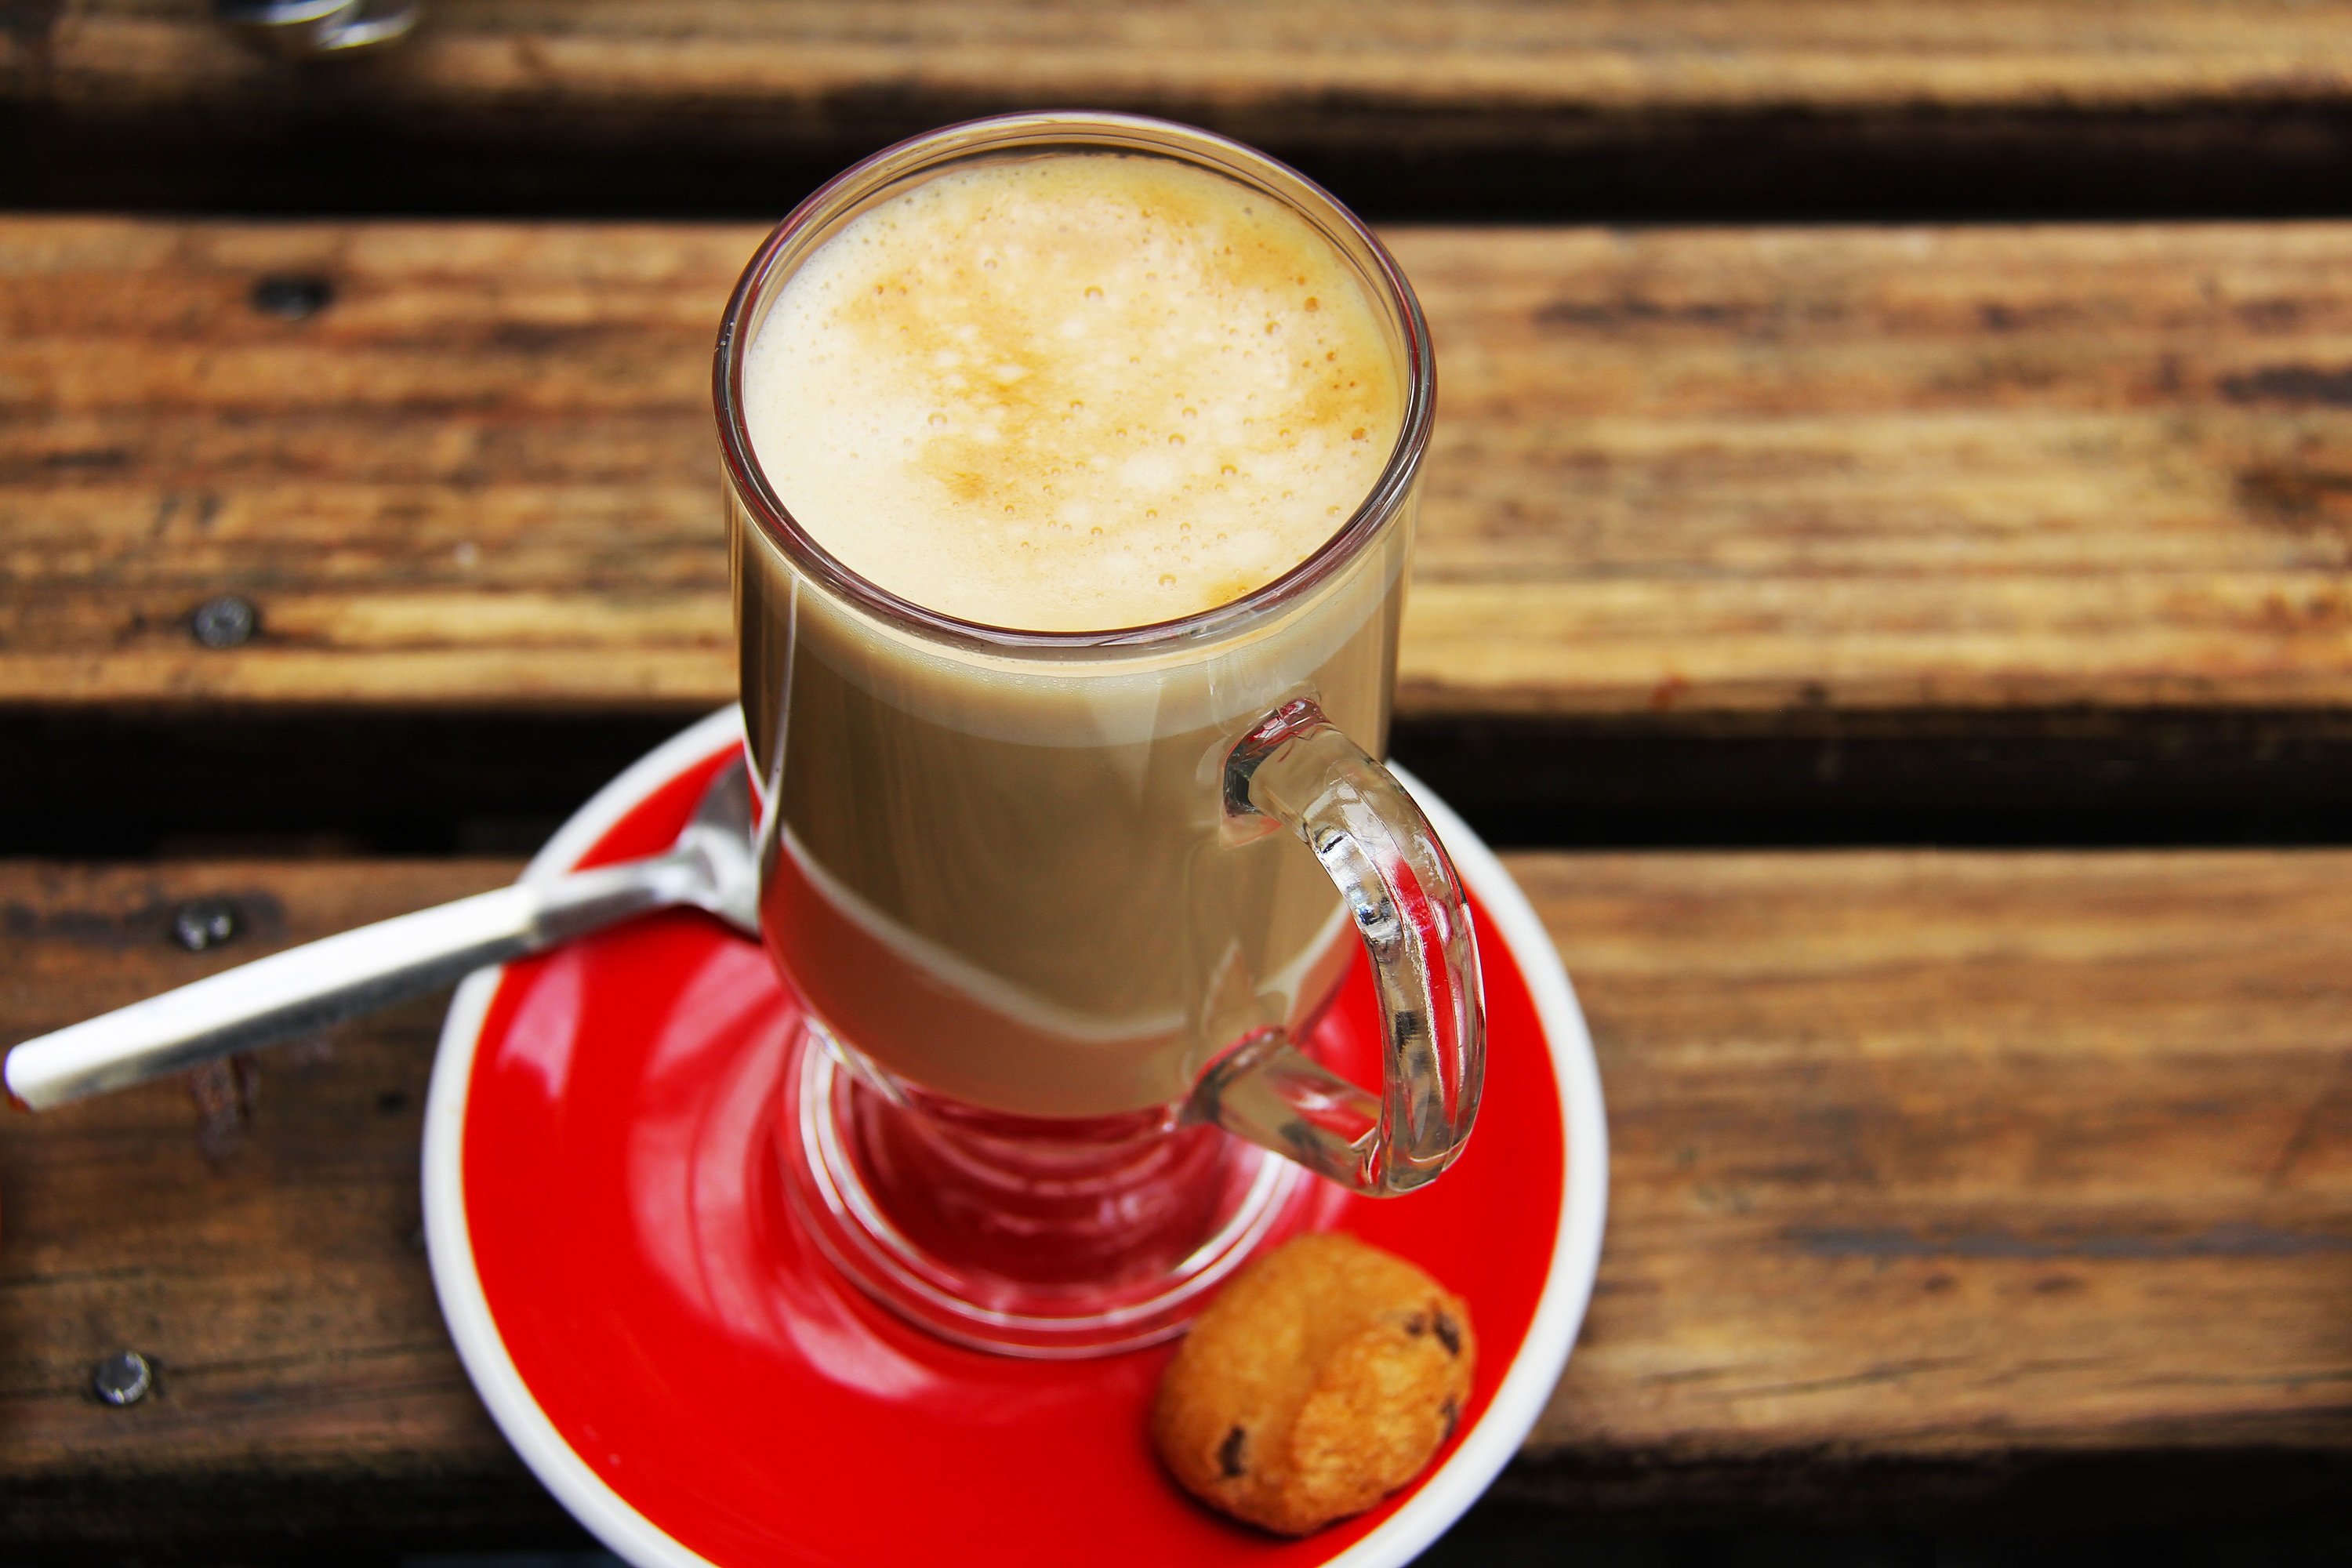
cafe, coffee, tea, food, red, produce, drink, milk, biscuit, lunch, smoothie, new zealand, flavor, flat white, fox glacier, caff macchiato